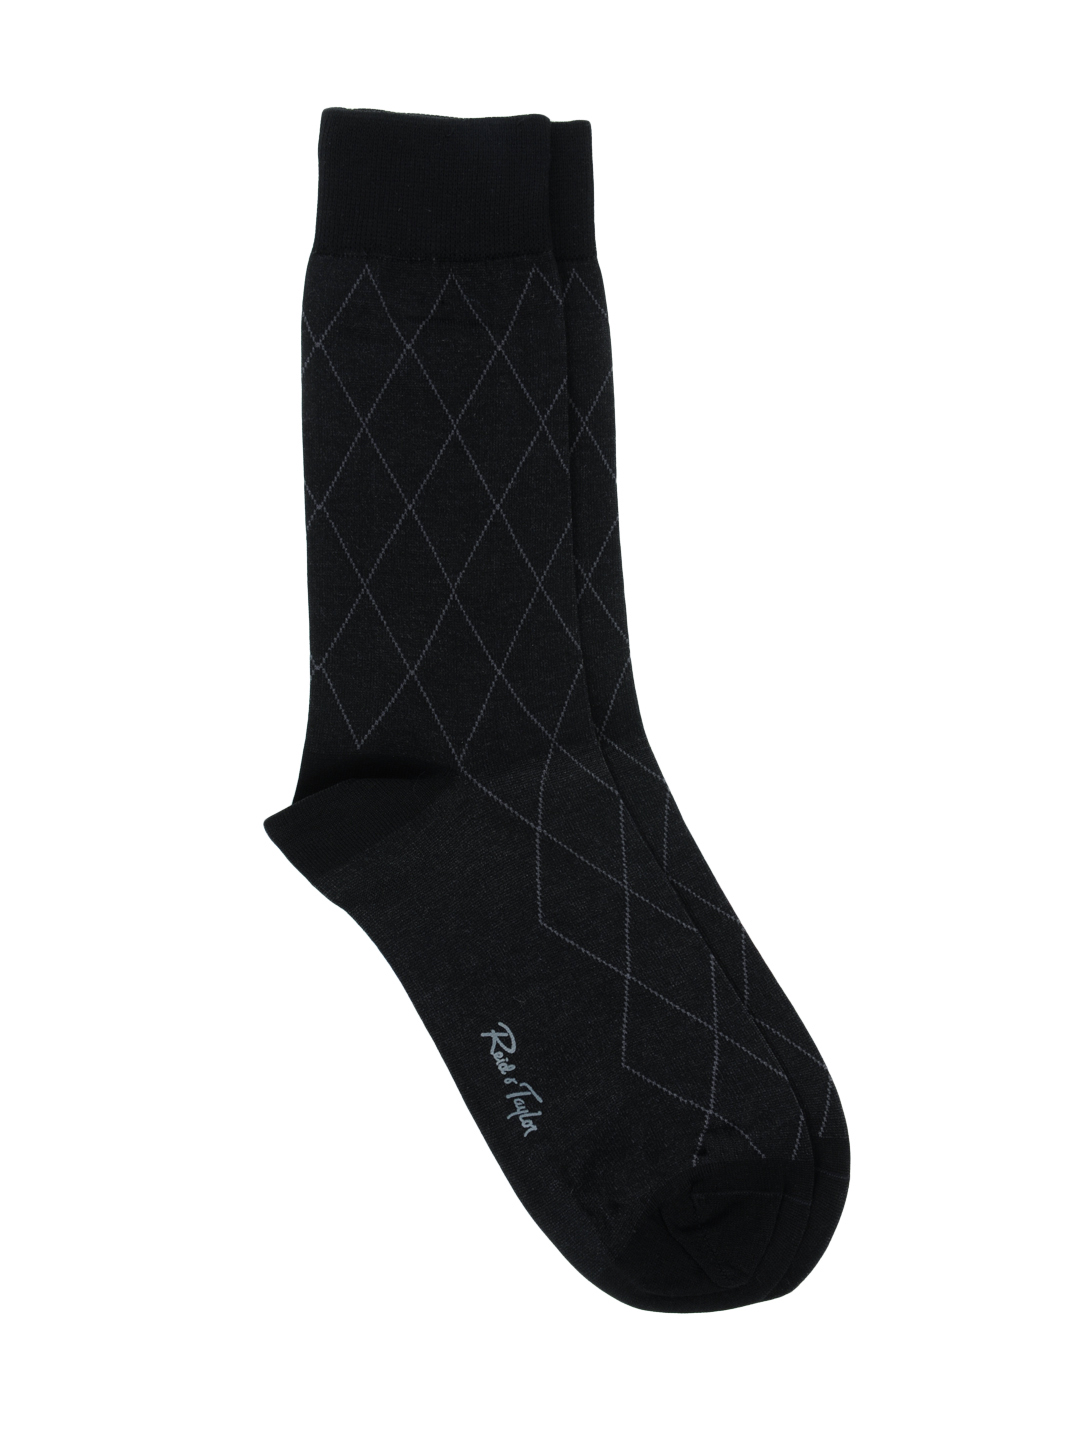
Reid & Taylor Men Black Socks
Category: Accessories / Socks / Socks
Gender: Men
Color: Black
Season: Summer 2016
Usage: Casual